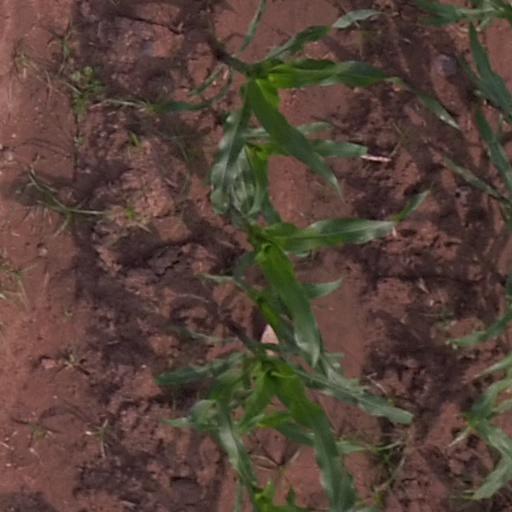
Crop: maize; corn